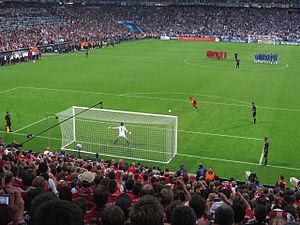
Philipp Lahm, né le 11 novembre 1983 à Munich, est un ancien footballeur international allemand évoluant au poste de défenseur latéral ou de milieu défensif central du début des années 2000 à la fin des années 2010.